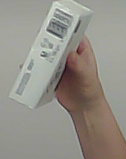
Product: dove_soap